Sari

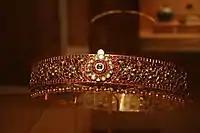
"Vaddanam" or "Kamarband" is type of sari belt used to keep complex drapes in place.

The sari is the most commonly worn women's clothing in Nepal where a special style of sari draping is called "haku patasihh". The sari is draped around the waist and a shawl is worn covering the upper half of the sari, which is used in place of a "pallu".